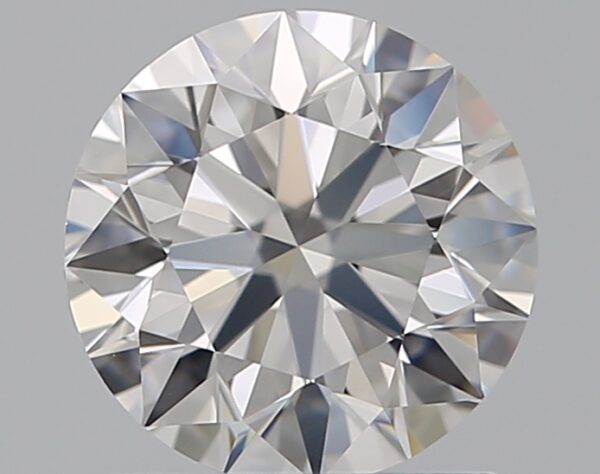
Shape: round
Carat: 1
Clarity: VVS2
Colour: F
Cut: EX
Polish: EX
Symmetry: EX
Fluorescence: N
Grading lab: GIA
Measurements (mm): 6.36 x 6.39 x 3.97